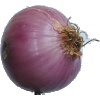
Label: Onion Red Peeled 1